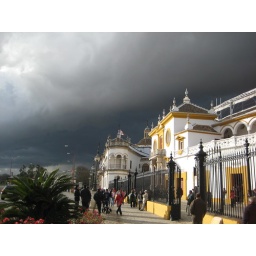
As we were leaving the bull fighting arena, you can see the dark storm clouds in the distance.